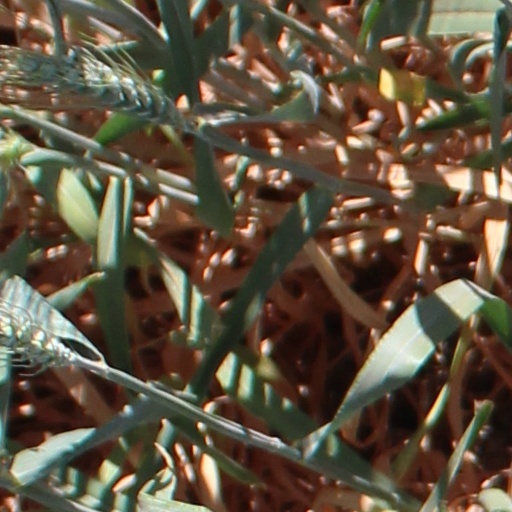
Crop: wheat